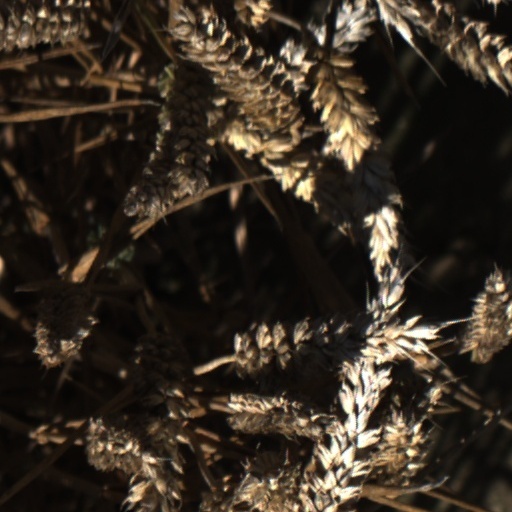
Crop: wheat